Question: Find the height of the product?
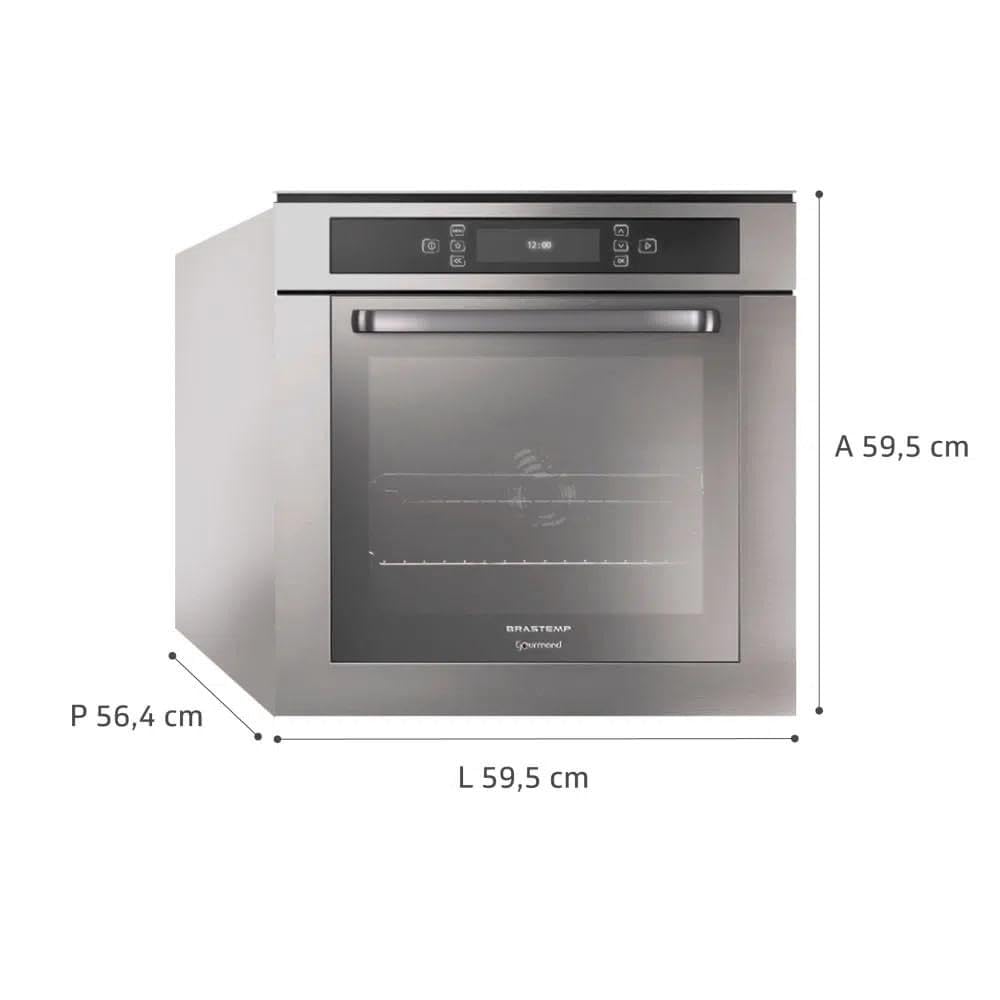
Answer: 59.5 centimetre